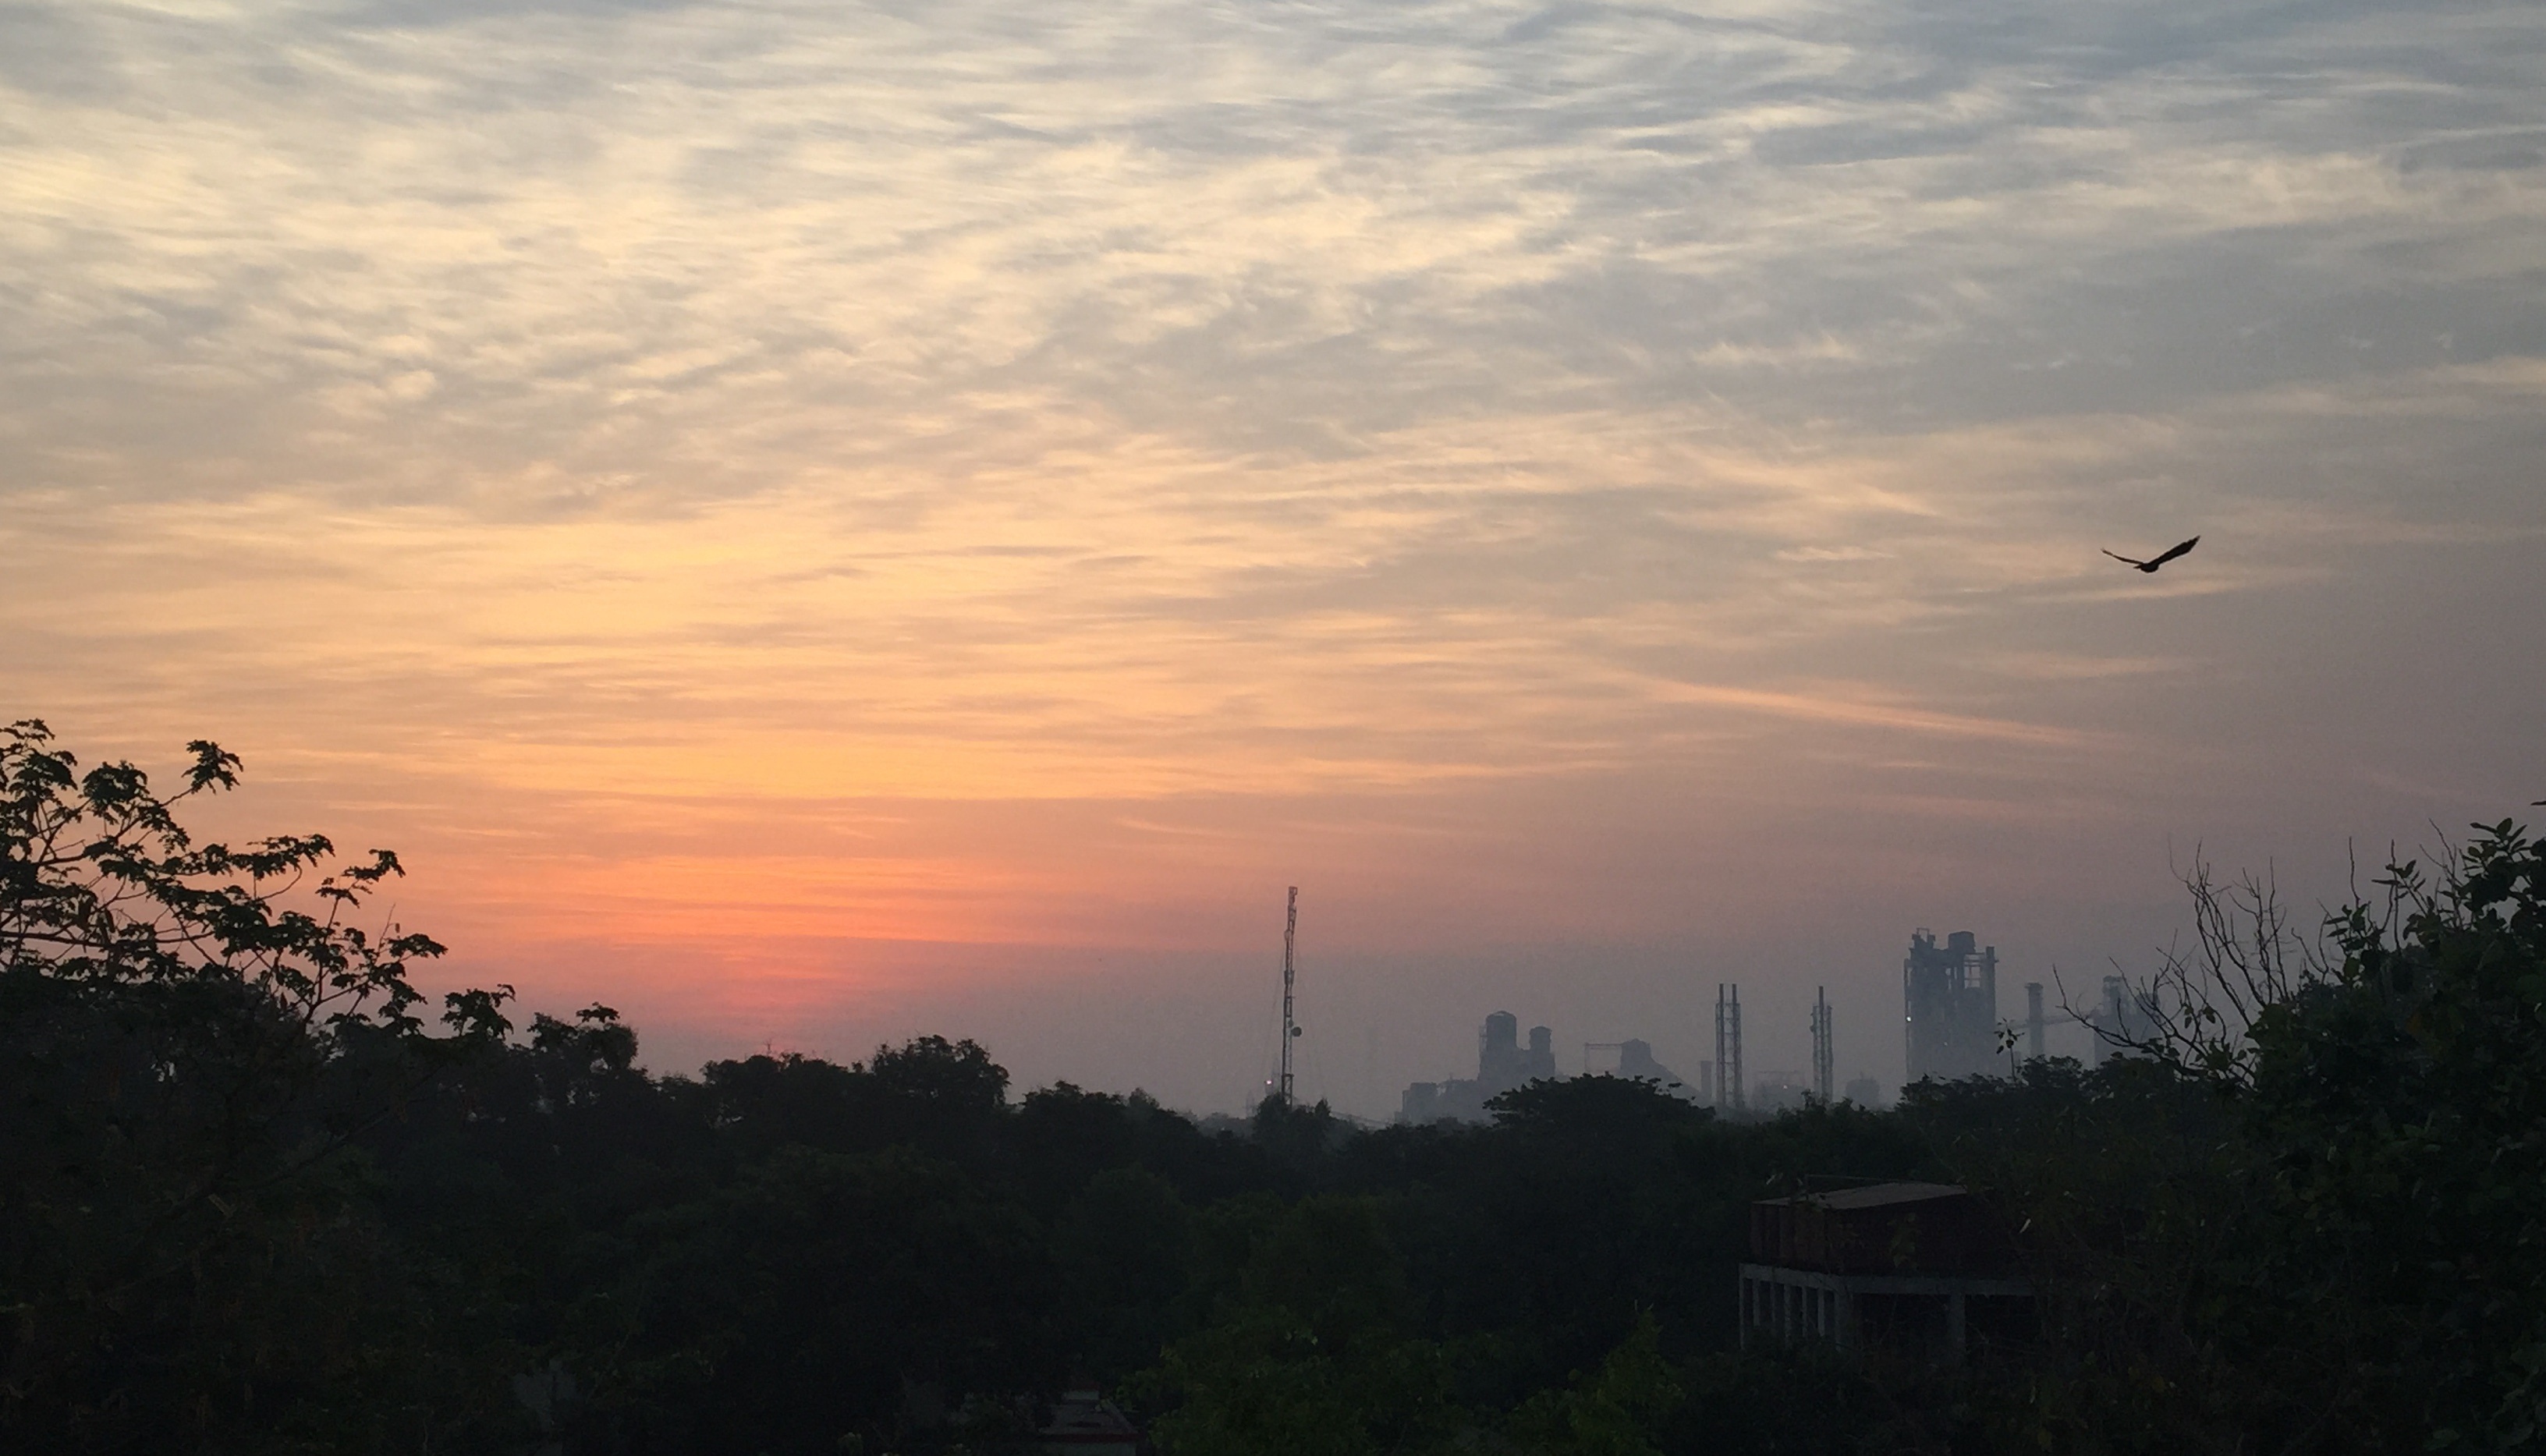
nature, horizon, cloud, sky, sun, sunrise, sunset, field, sunlight, morning, hill, dawn, dusk, evening, afterglow, atmospheric phenomenon, red sky at morning